Drunken Robot Pornography

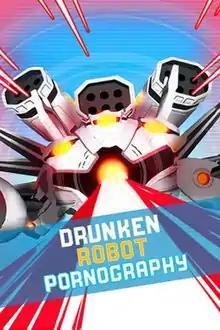

Drunken Robot Pornography is a 2014 first-person shooter game developed and published by Dejobaan Games.